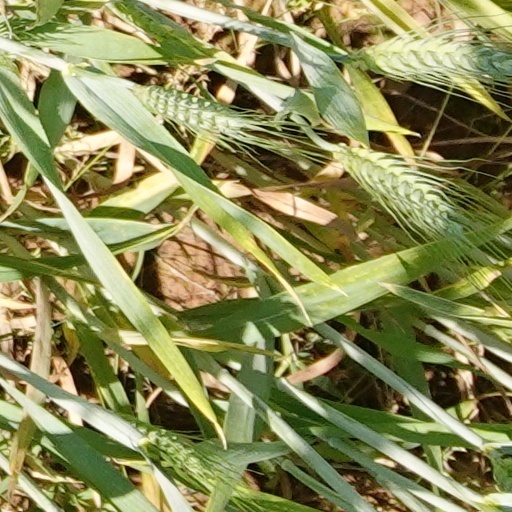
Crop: wheat